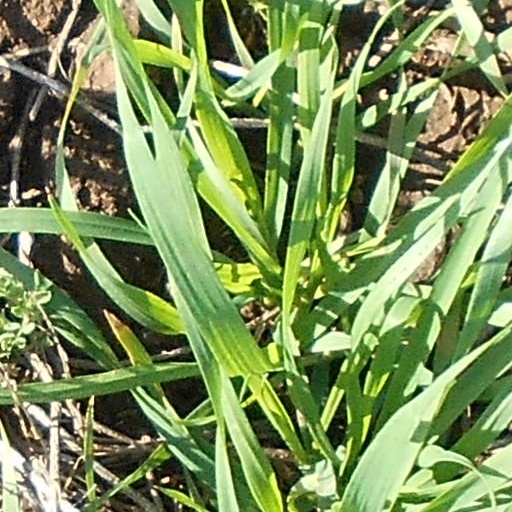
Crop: wheat